Stolero-Yachman-Chachkes affair

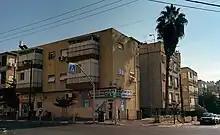
The murder scene of Moshe Stolero

The first victim was Moshe Stolero, a 32-year-old disabled man, who owned a household goods, book, and newspaper store in Ramat Gan, and lived with his parents in an apartment on Hachayal Street, in the same building where his store was located. On November 15, 1962, at around 7:00 PM, after Stolero had closed and locked up his shop and was returning home, a gunman fired at him with an Uzi as he was in the stairwell of the building. Stolero was hit three times and killed. The fact that the murder was not committed as part of a robbery attempt and nothing was stolen from his store led police to conclude that the murderer's sole intention was to kill Stolero.